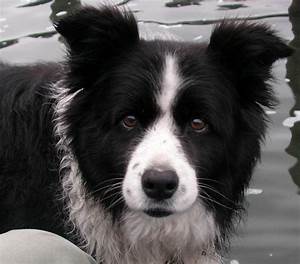
Label: dog